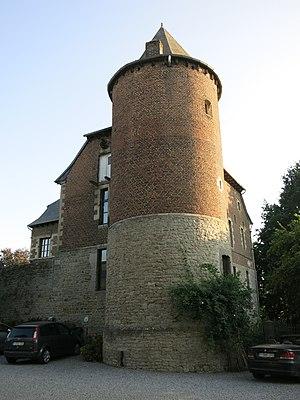
Château de Marsinne Rue Médaille 17, HERON (Couthuin) Hameau
Marsinne est un hameau de la commune de Héron, en province de Liège.